Don Clarke

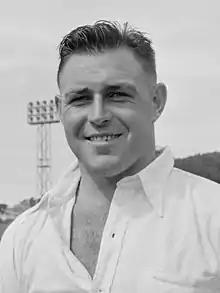
Clarke in 1957

Donald Barry Clarke (10 November 1933 – 29 December 2002) was a New Zealand rugby union player who played 89 times (31 of these were test matches) as a New Zealand international from 1956 until 1964. He was best known for his phenomenal goal kicking ability that earned him the nickname "The Boot". He was born at the small settlement of Pihama, near Ōpunake in the Taranaki Region.